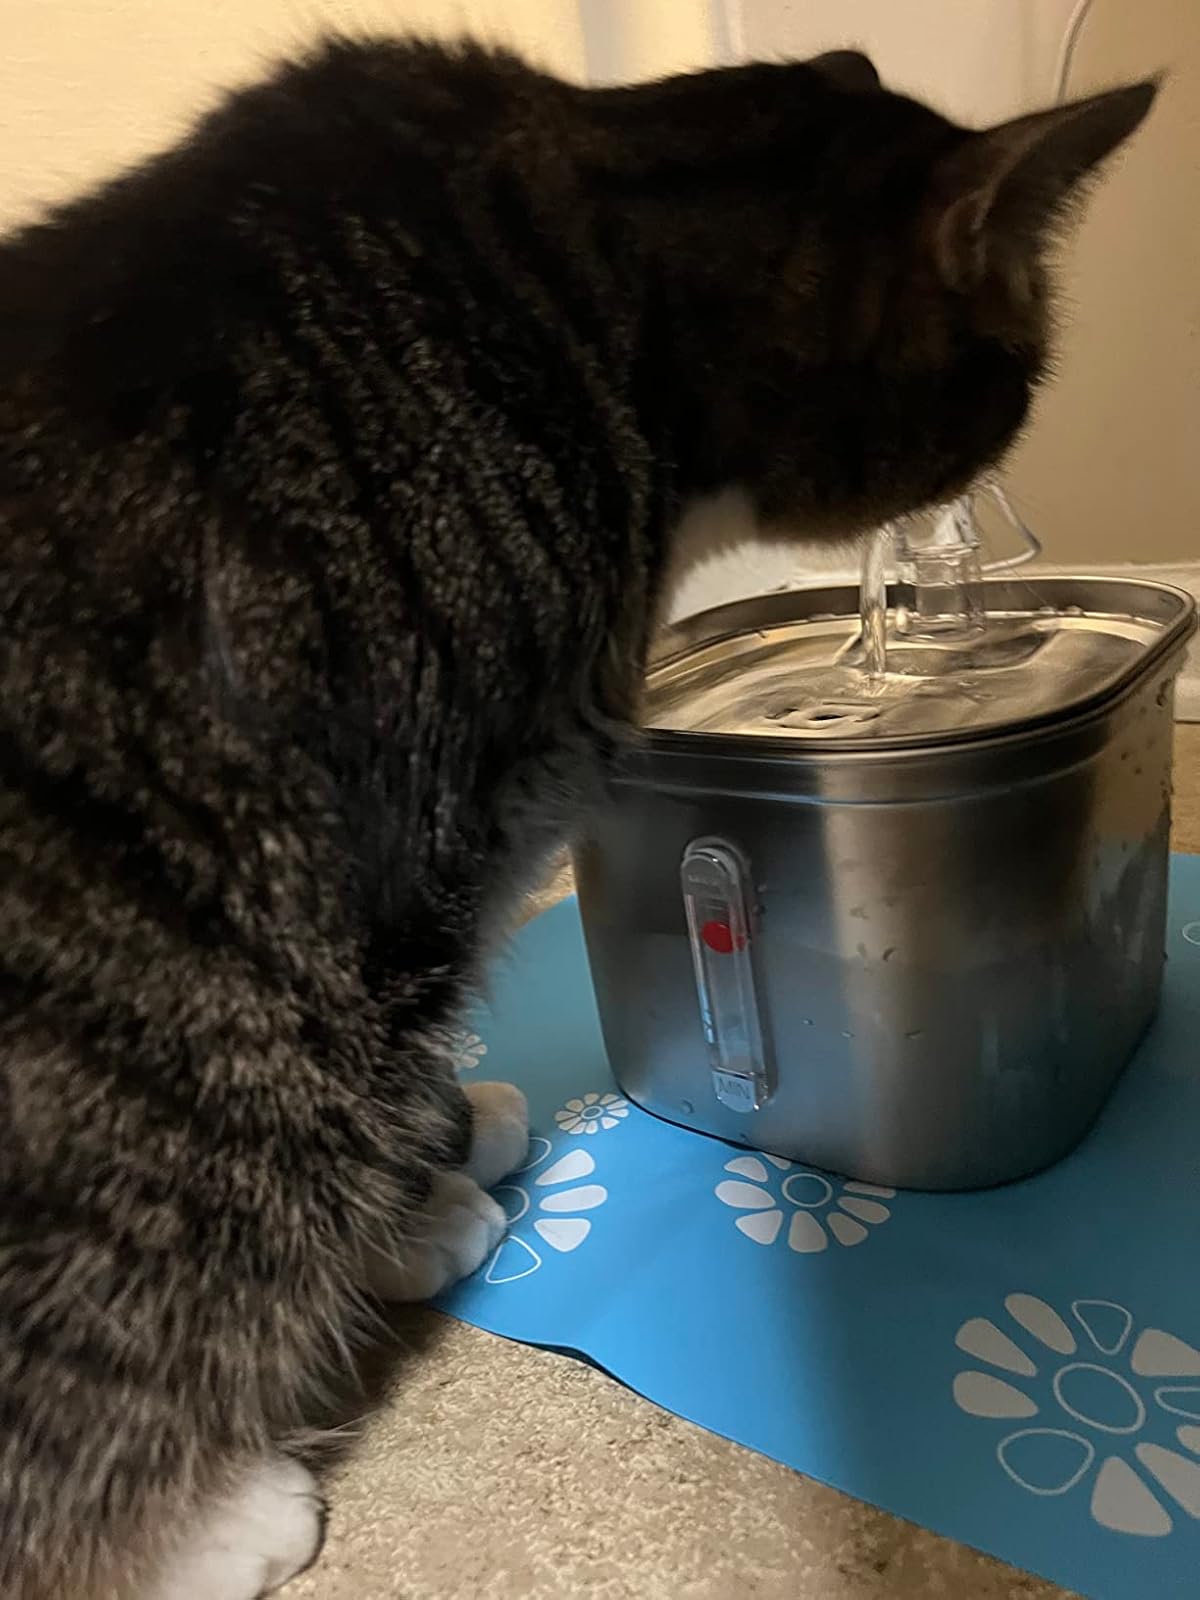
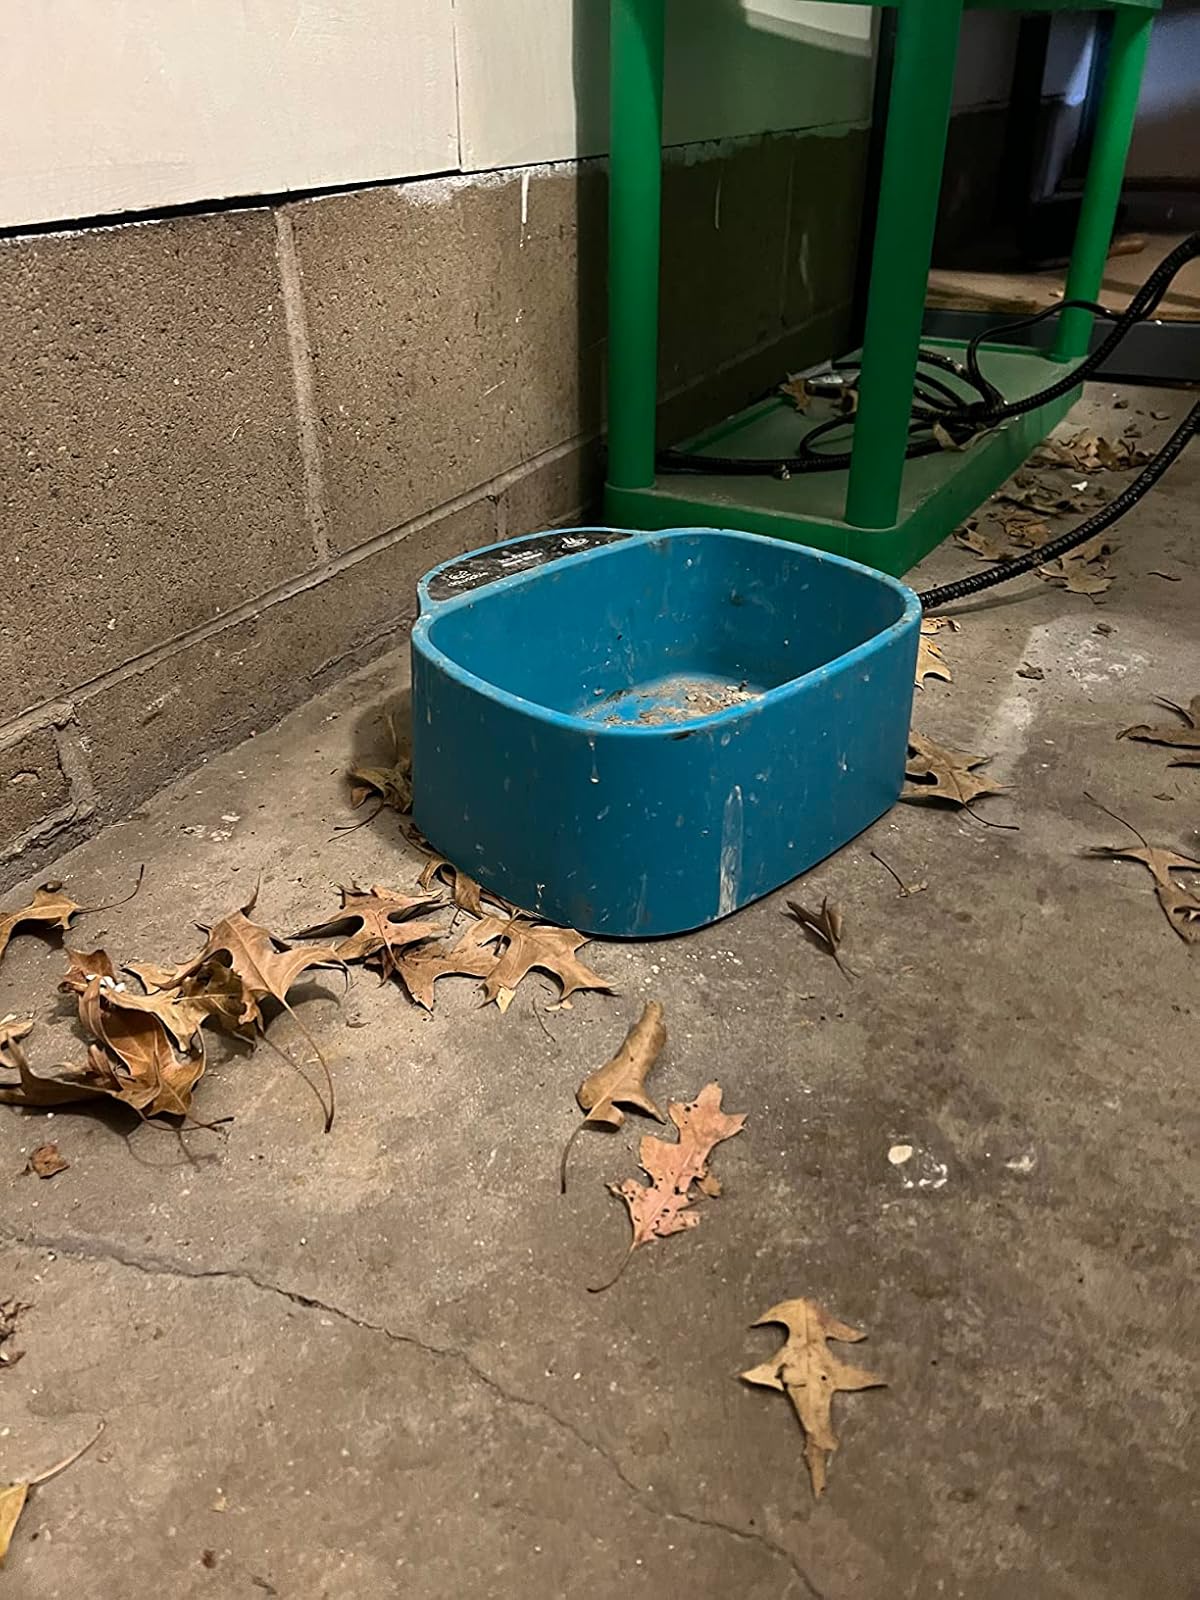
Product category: items_bowl
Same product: no